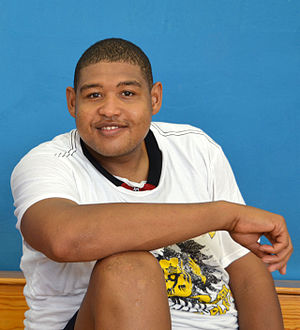
Omar Benson Miller
Miller i juni 2006
Omar Benson Miller er en amerikansk skuespiller. Han har spillet mindre roller i forskellige tv-shows og film, herunder Sex, Love & Secrets, American Pie Presents: Band Camp, Get Rich Or Die Tryin', The Express, Transformers og 8 Mile.